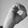
ASL letter: O